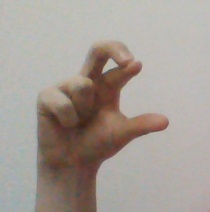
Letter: thal